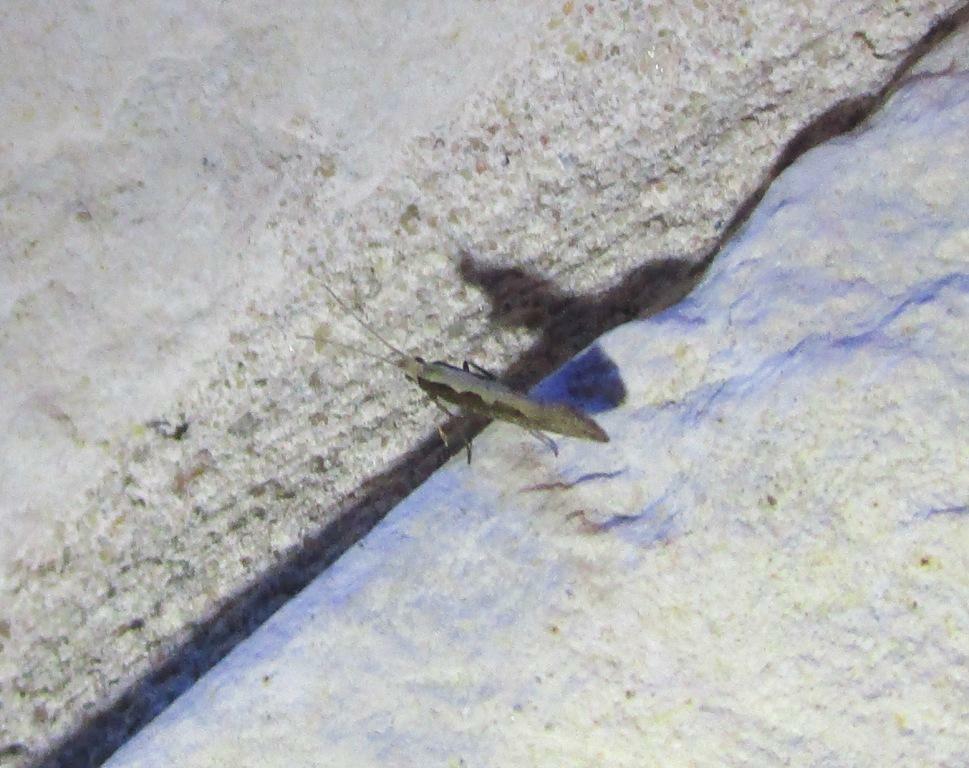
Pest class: diamondback_moth